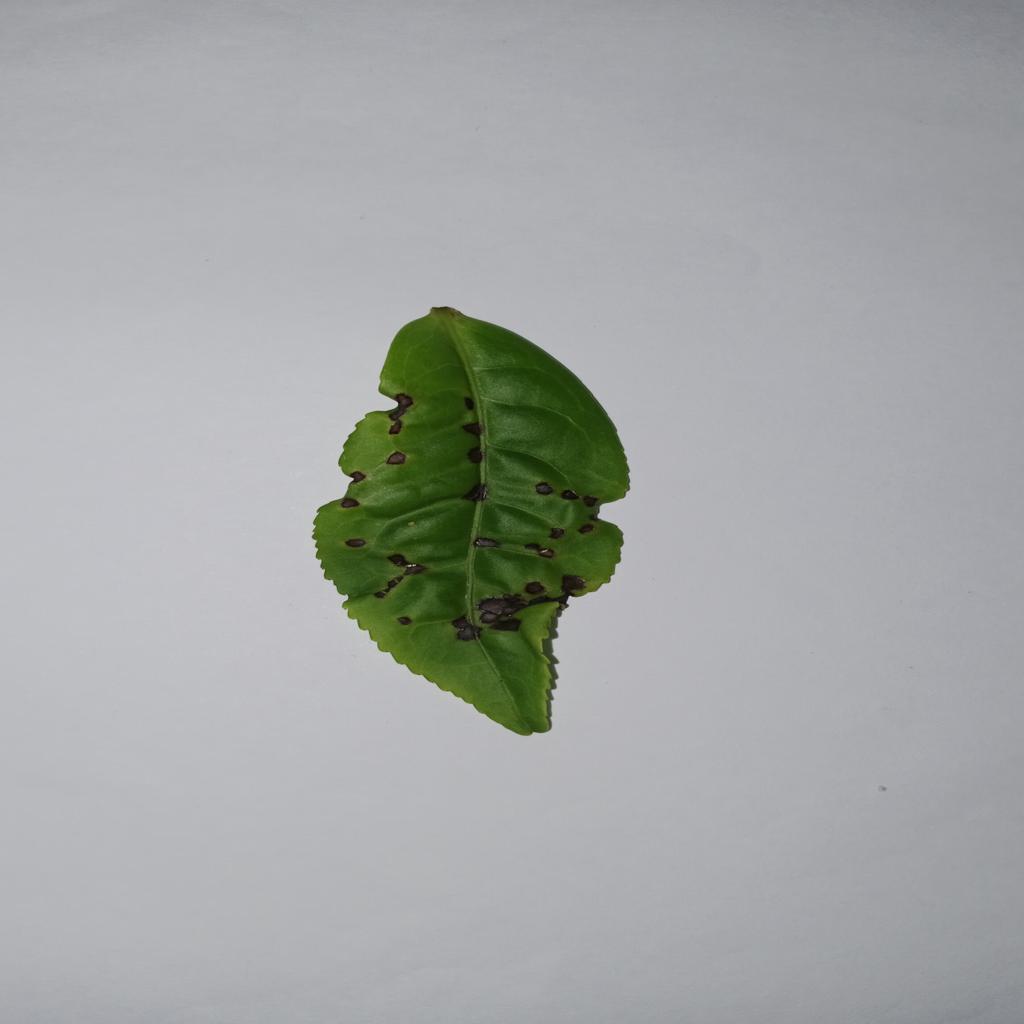
Label: Tea red scab